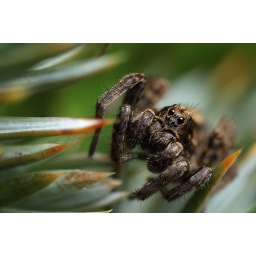
Male wolf spider in a miniature ground fir tree